First Silesian War

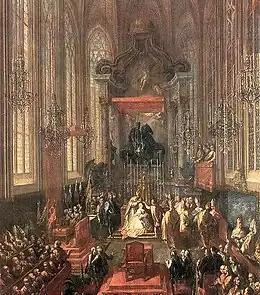

The Prussian army had massed quietly along the Oder during early December 1740, and on 16 December, without a declaration of war, Frederick moved his troops across the frontier into Silesia. The Prussian force consisted of two corps totalling 27,000 soldiers, while Silesia was defended by an Austrian garrison of only 8,000 men. The Austrians were able to offer only light resistance and garrison a few fortresses; the Prussians swept through the province, taking control of the capital at Breslau without a fight on 2January 1741. The fortress at Ohlau was also taken without resistance on 9January, after which the Prussians used it for their winter quarters. By the end of January 1741, almost the entirety of Silesia had come under Prussian control, and the remaining Austrian strongholds of Glogau, Brieg and Neisse were besieged.